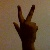
The image shows a hand gesture representing the number 3 in Indian Sign Language.